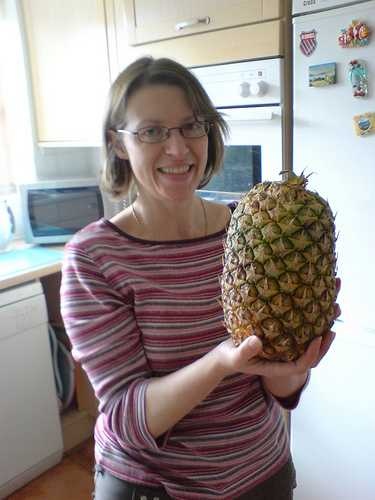
Label: Pineapple